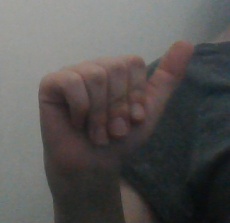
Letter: dhad